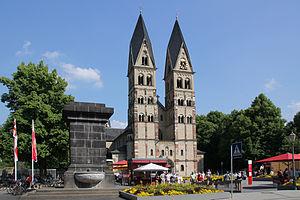
La Basilique Saint-Castor est la plus ancienne église de Coblence. Dédiée à Castor de Karden, elle est située derrière le Deutsches Eck. Sur le parvis de la basilique, se trouve la fontaine de Castor de l'époque napoléonienne.
Coblence est une ville et un arrondissement d'Allemagne, situés dans le nord du Land de la Rhénanie-Palatinat. Au 31 décembre 2014, la ville comptait 111 434 habitants.